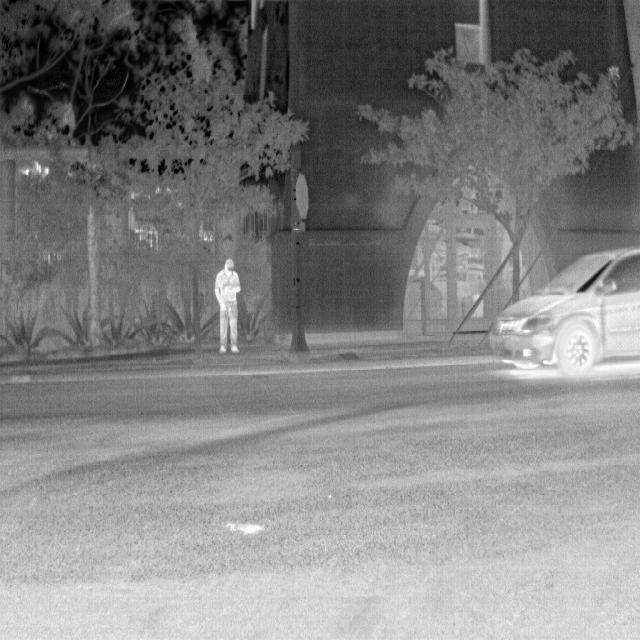
Detected objects:
label: person